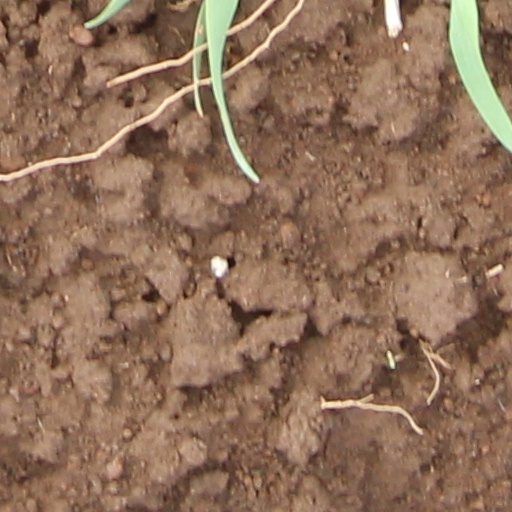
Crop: wheat